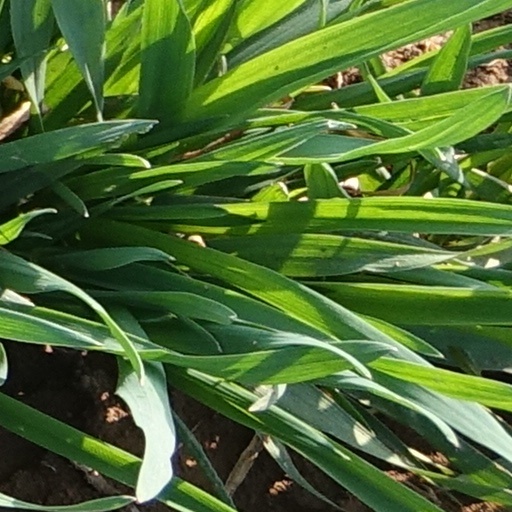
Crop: wheat